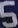
Number: 5